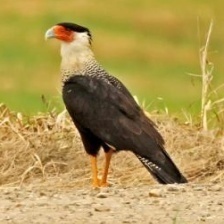
Species: CRESTED CARACARA
Scientific name: CARACARA CHERIWAY